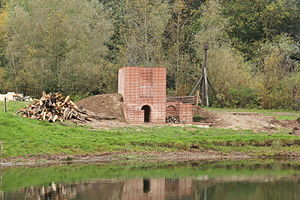
Arkitektur i Danmark / Middelalderen / Teglovne
Rekonstrueret tegnovn opført på Middelaldercentret. Ovne af denne type har været brugt i hele Danmark i store del af middelalderen til at brænde munkesten.
Kalk- og teglovn opført på Middelaldercentret i 2014.
Arkitektur i Danmark stammer fra vikingetiden, hvor adskillige arkæologiske fund bevidner om forskellige bebyggelser. Den blev for alvor etableret i middelalderen, hvor romanske og herefter gotiske kirker og domkirker blev opført i hele landet. Det var i denne periode at mursten blev det foretrukne byggemateriale, da Danmark ikke har store sten-ressourcer til at bygge med. Dette gjaldt ikke bare for kirker, men også for fæstninger og borge.